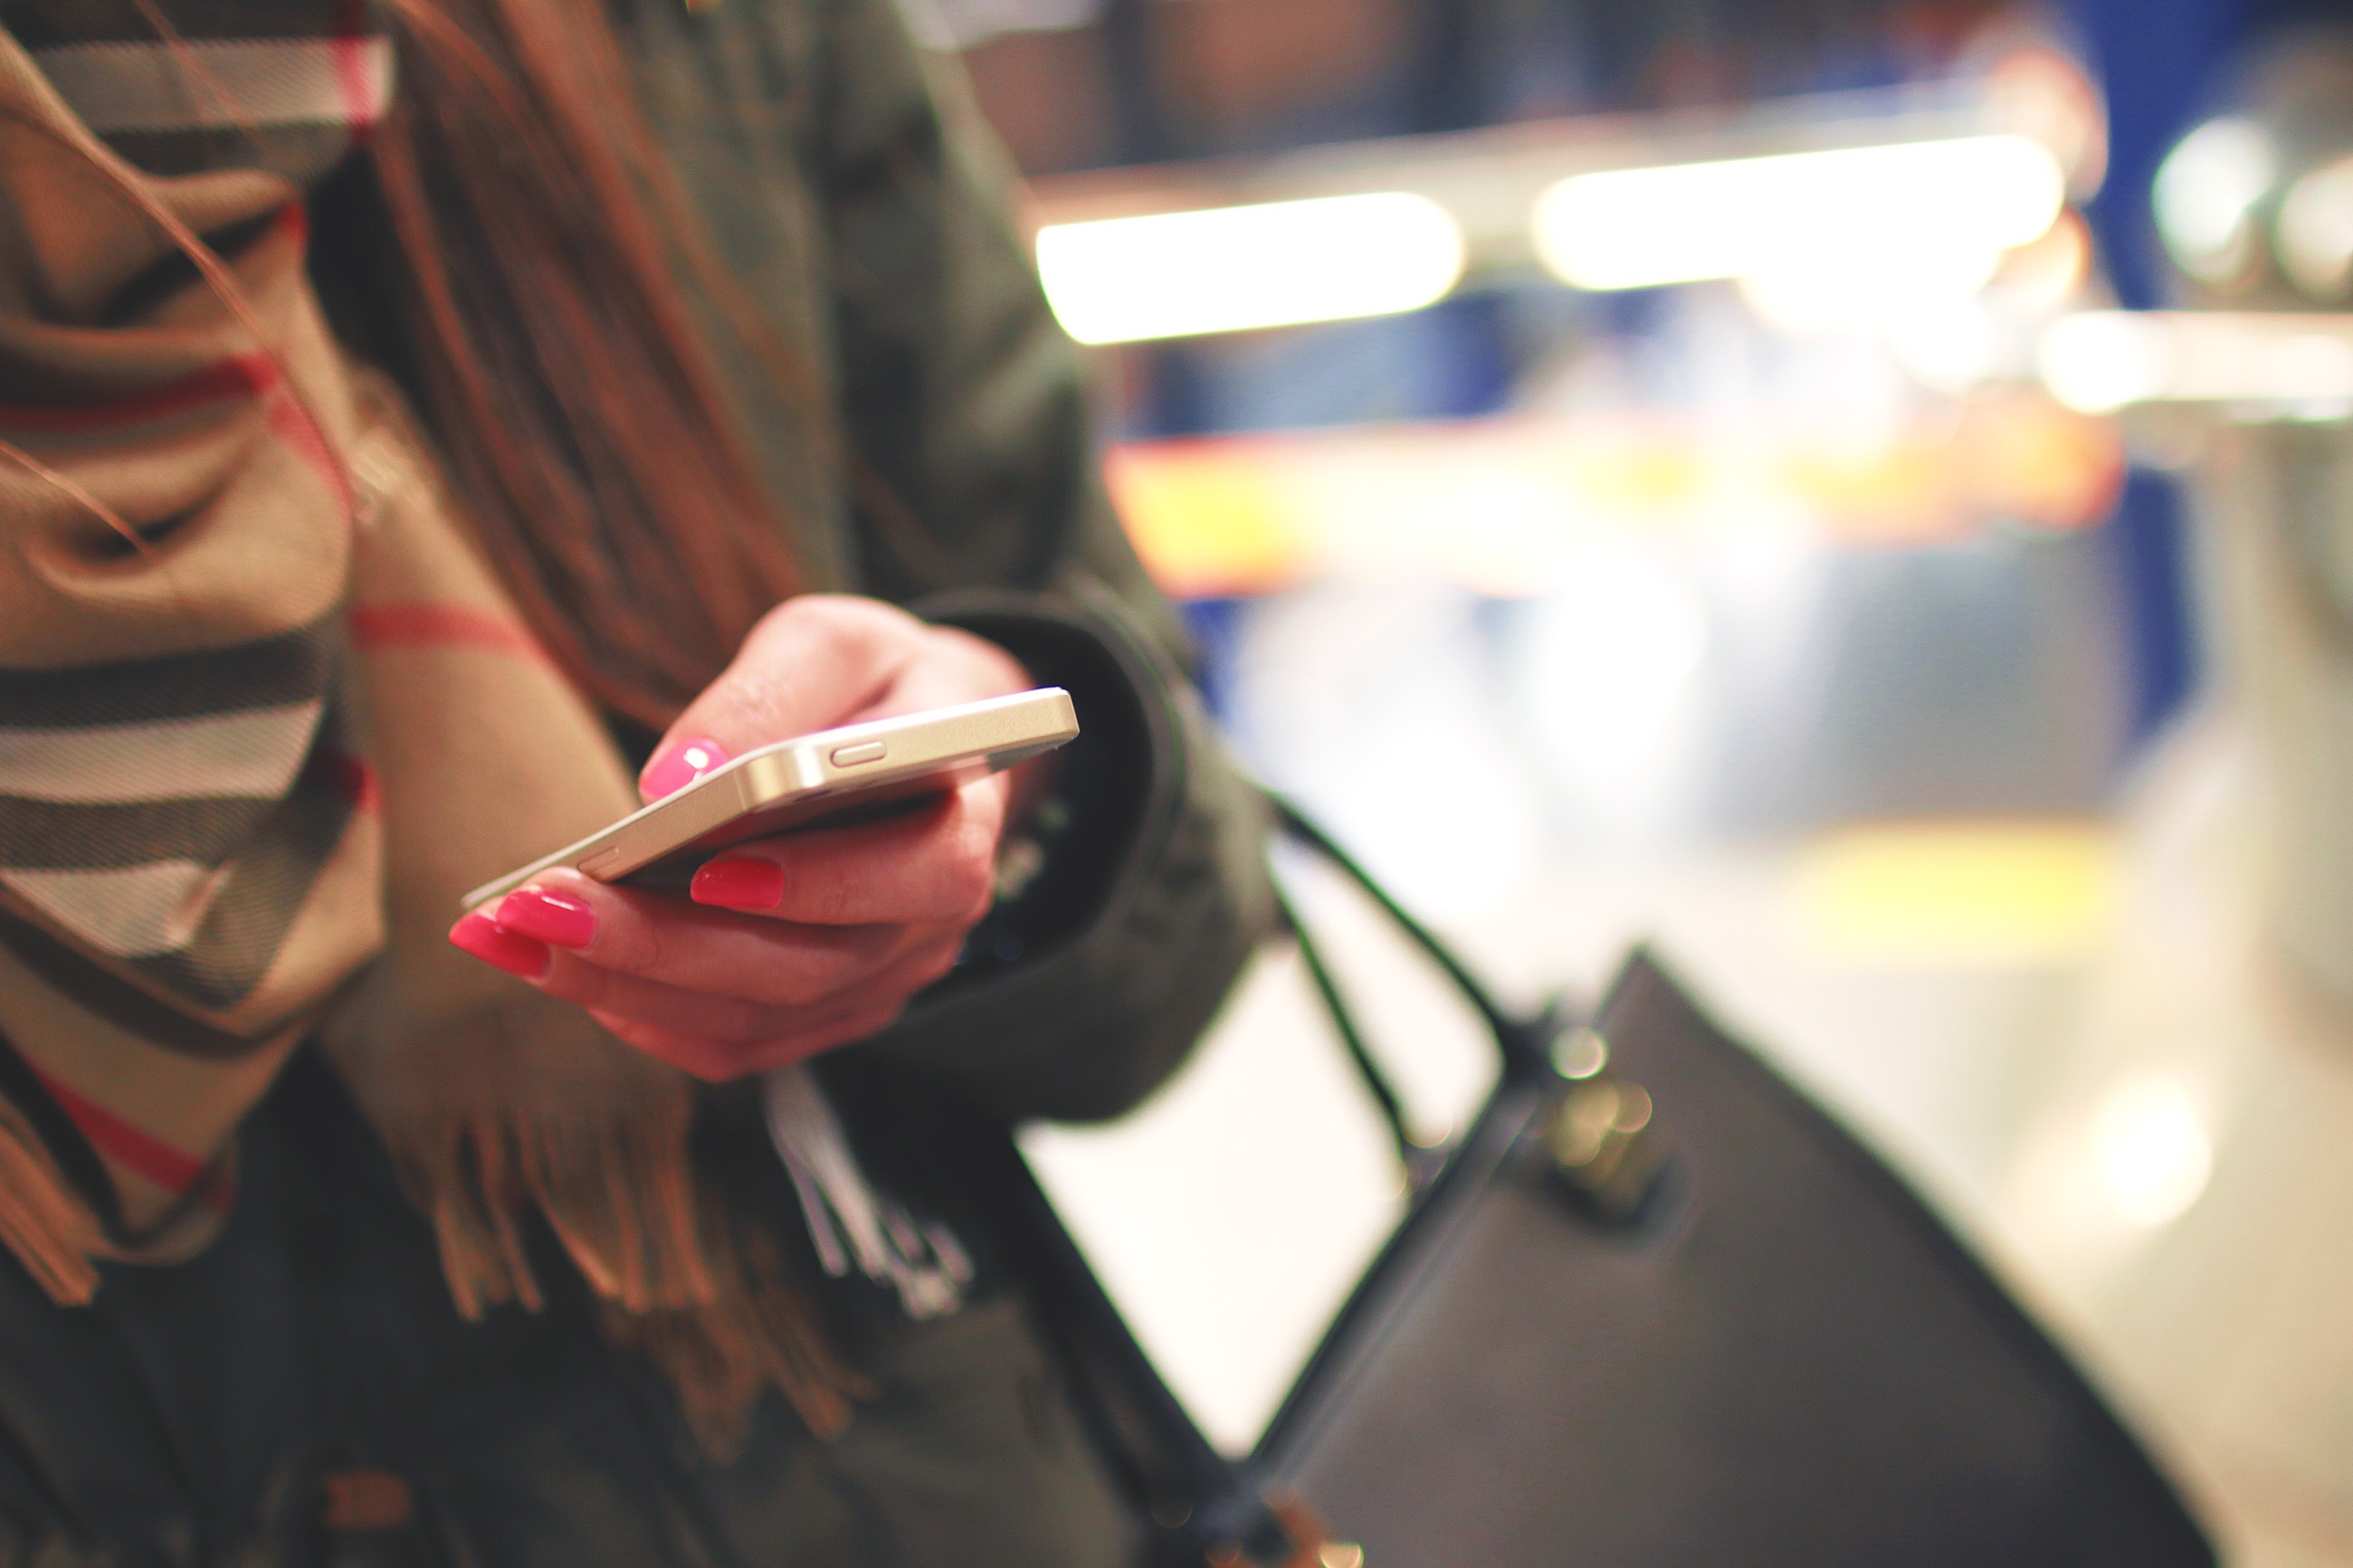
iphone, mobile, technology, color, glasses, texting